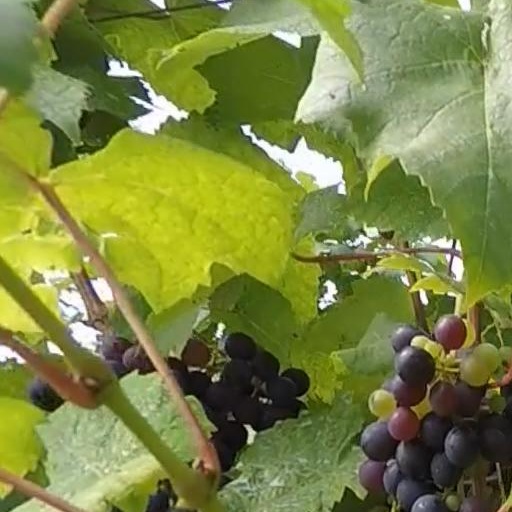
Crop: grape